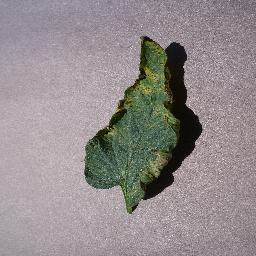
Label: Tomato___Septoria_leaf_spot